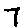
Label: 7